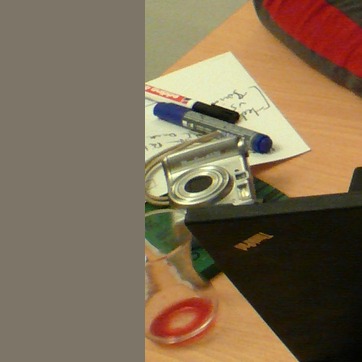
Material: plastic